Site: brandenburg
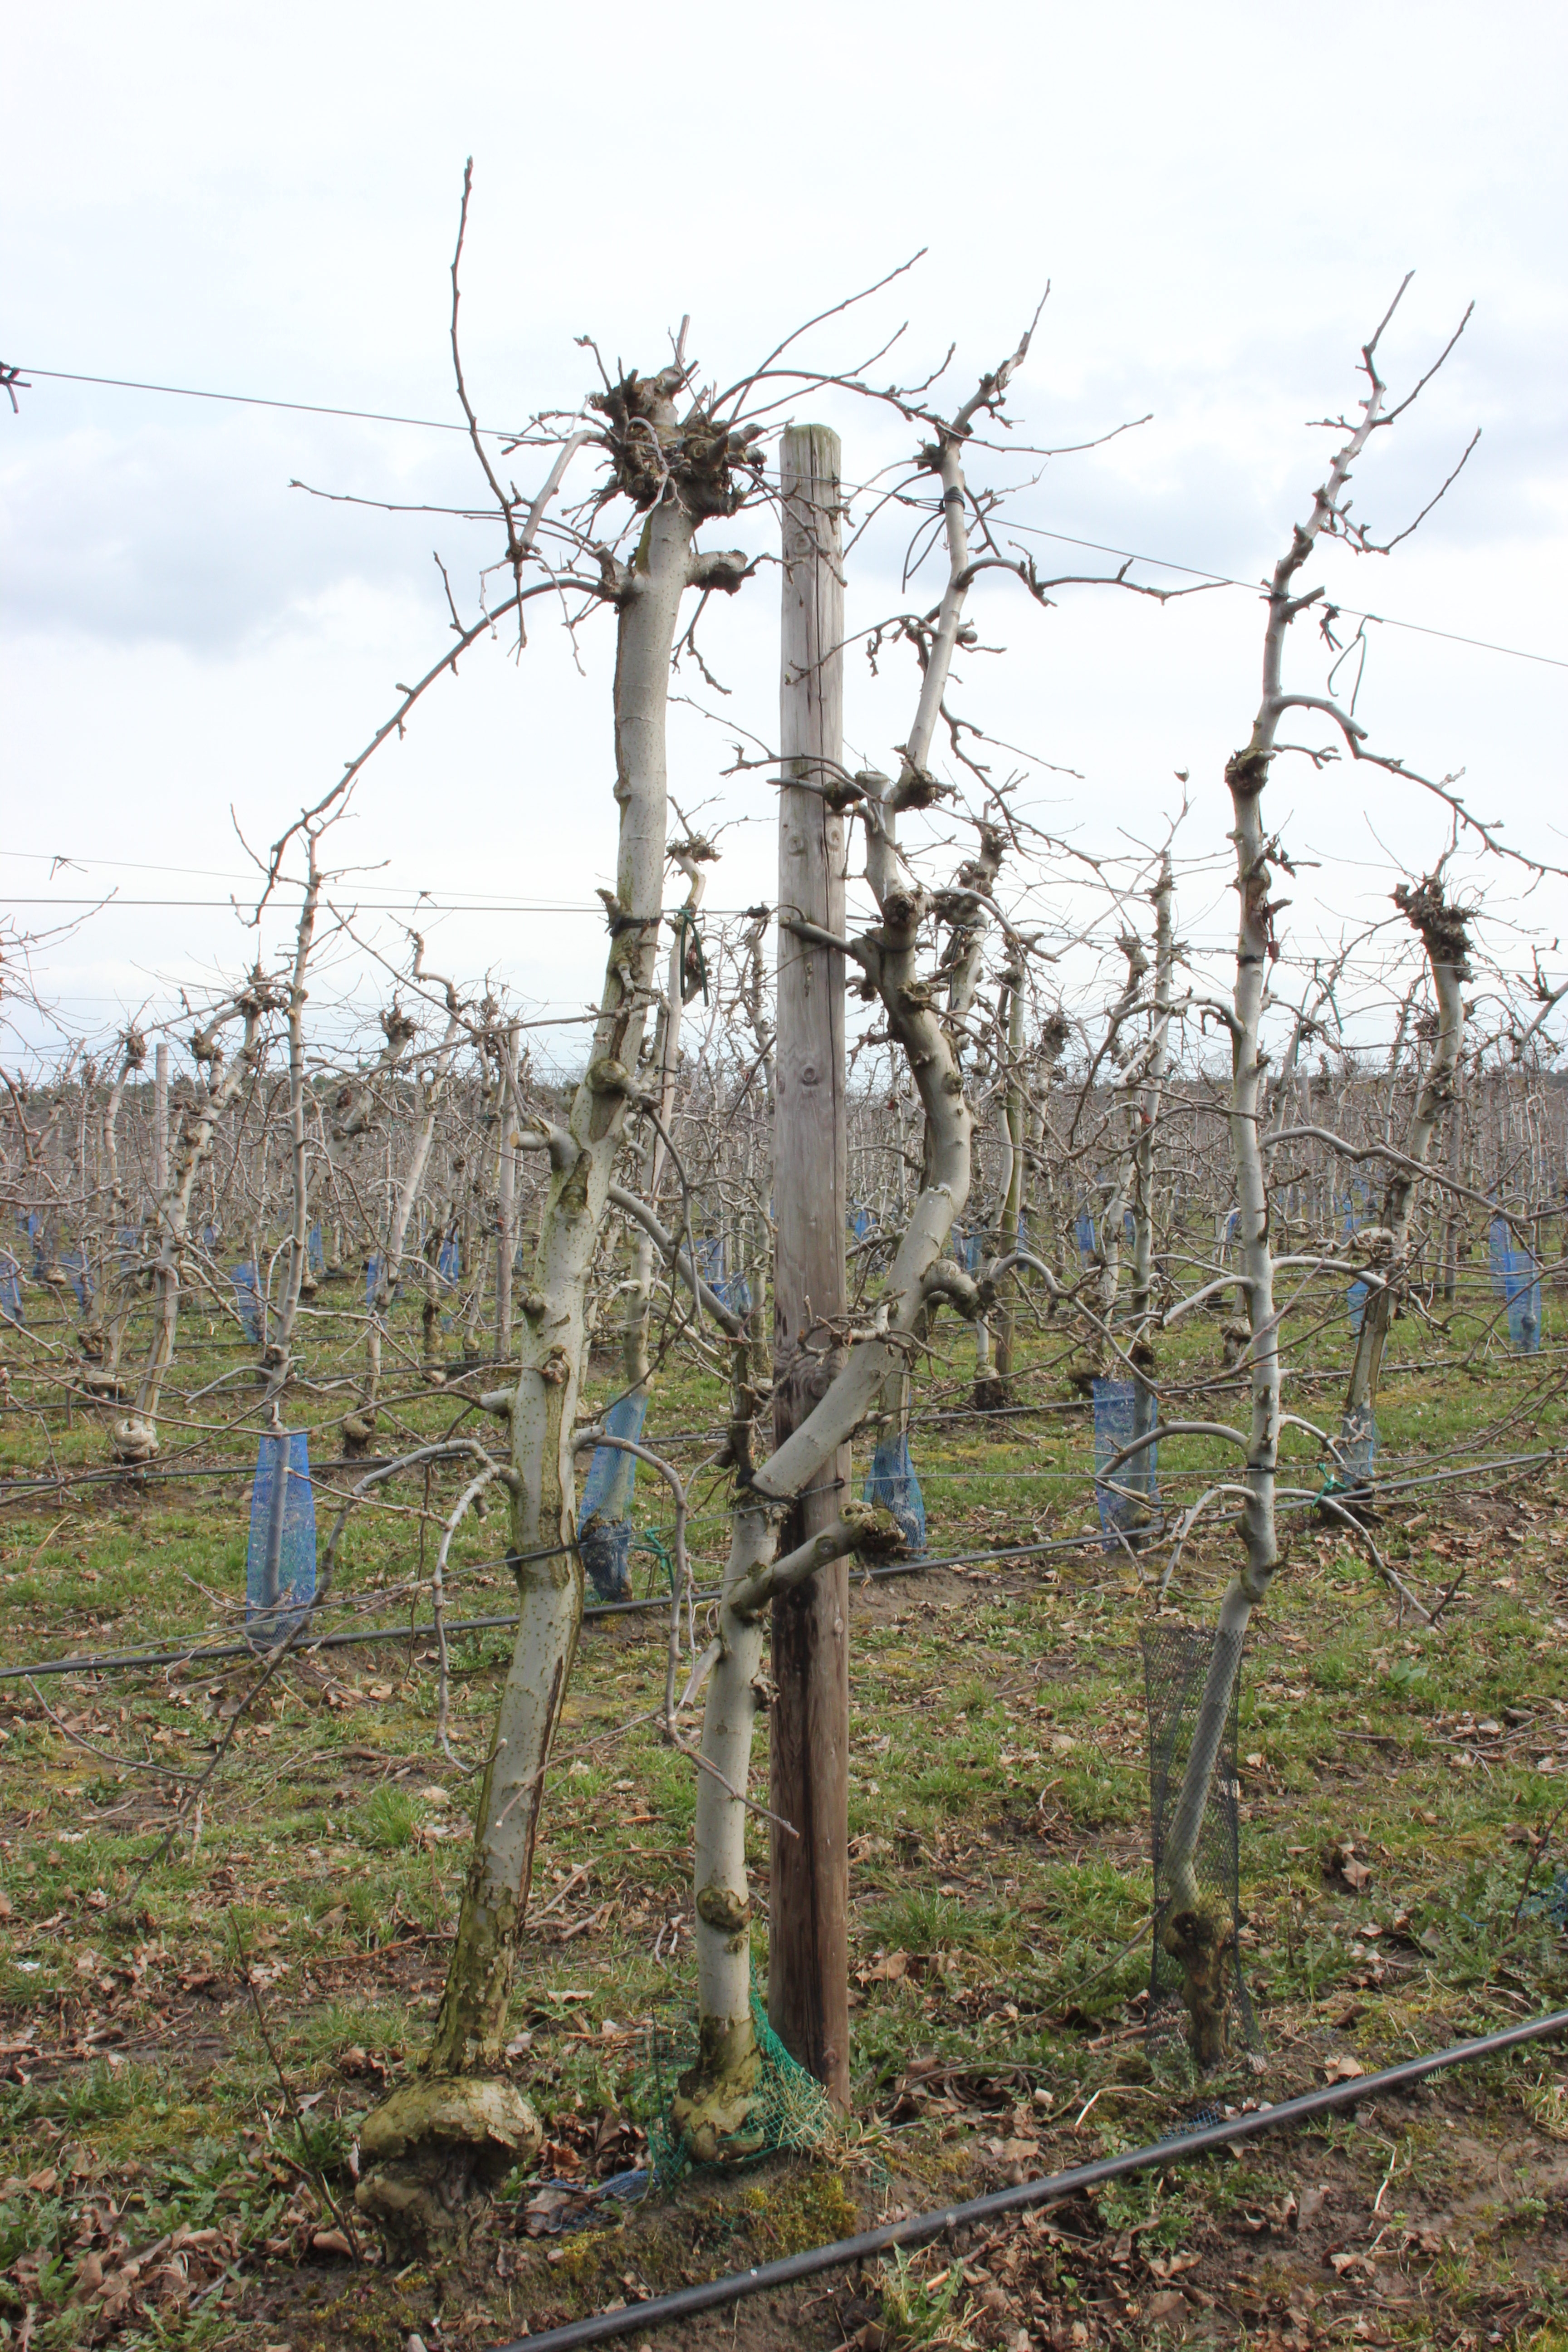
Growth stage (BBCH 01): Bud development